Italian Puerto Ricans

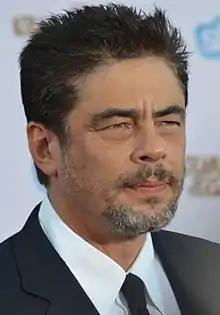
Benicio del Toro has partly Italian ancestry

Italian Puerto Ricans are Puerto Rican-born citizens who are fully or partially of Italian descent, whose ancestors were Italians who emigrated to Puerto Rico during the Italian diaspora, or Italian-born people in Puerto Rico.